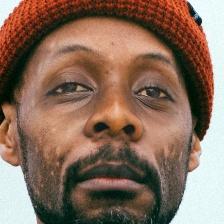
Label: faces